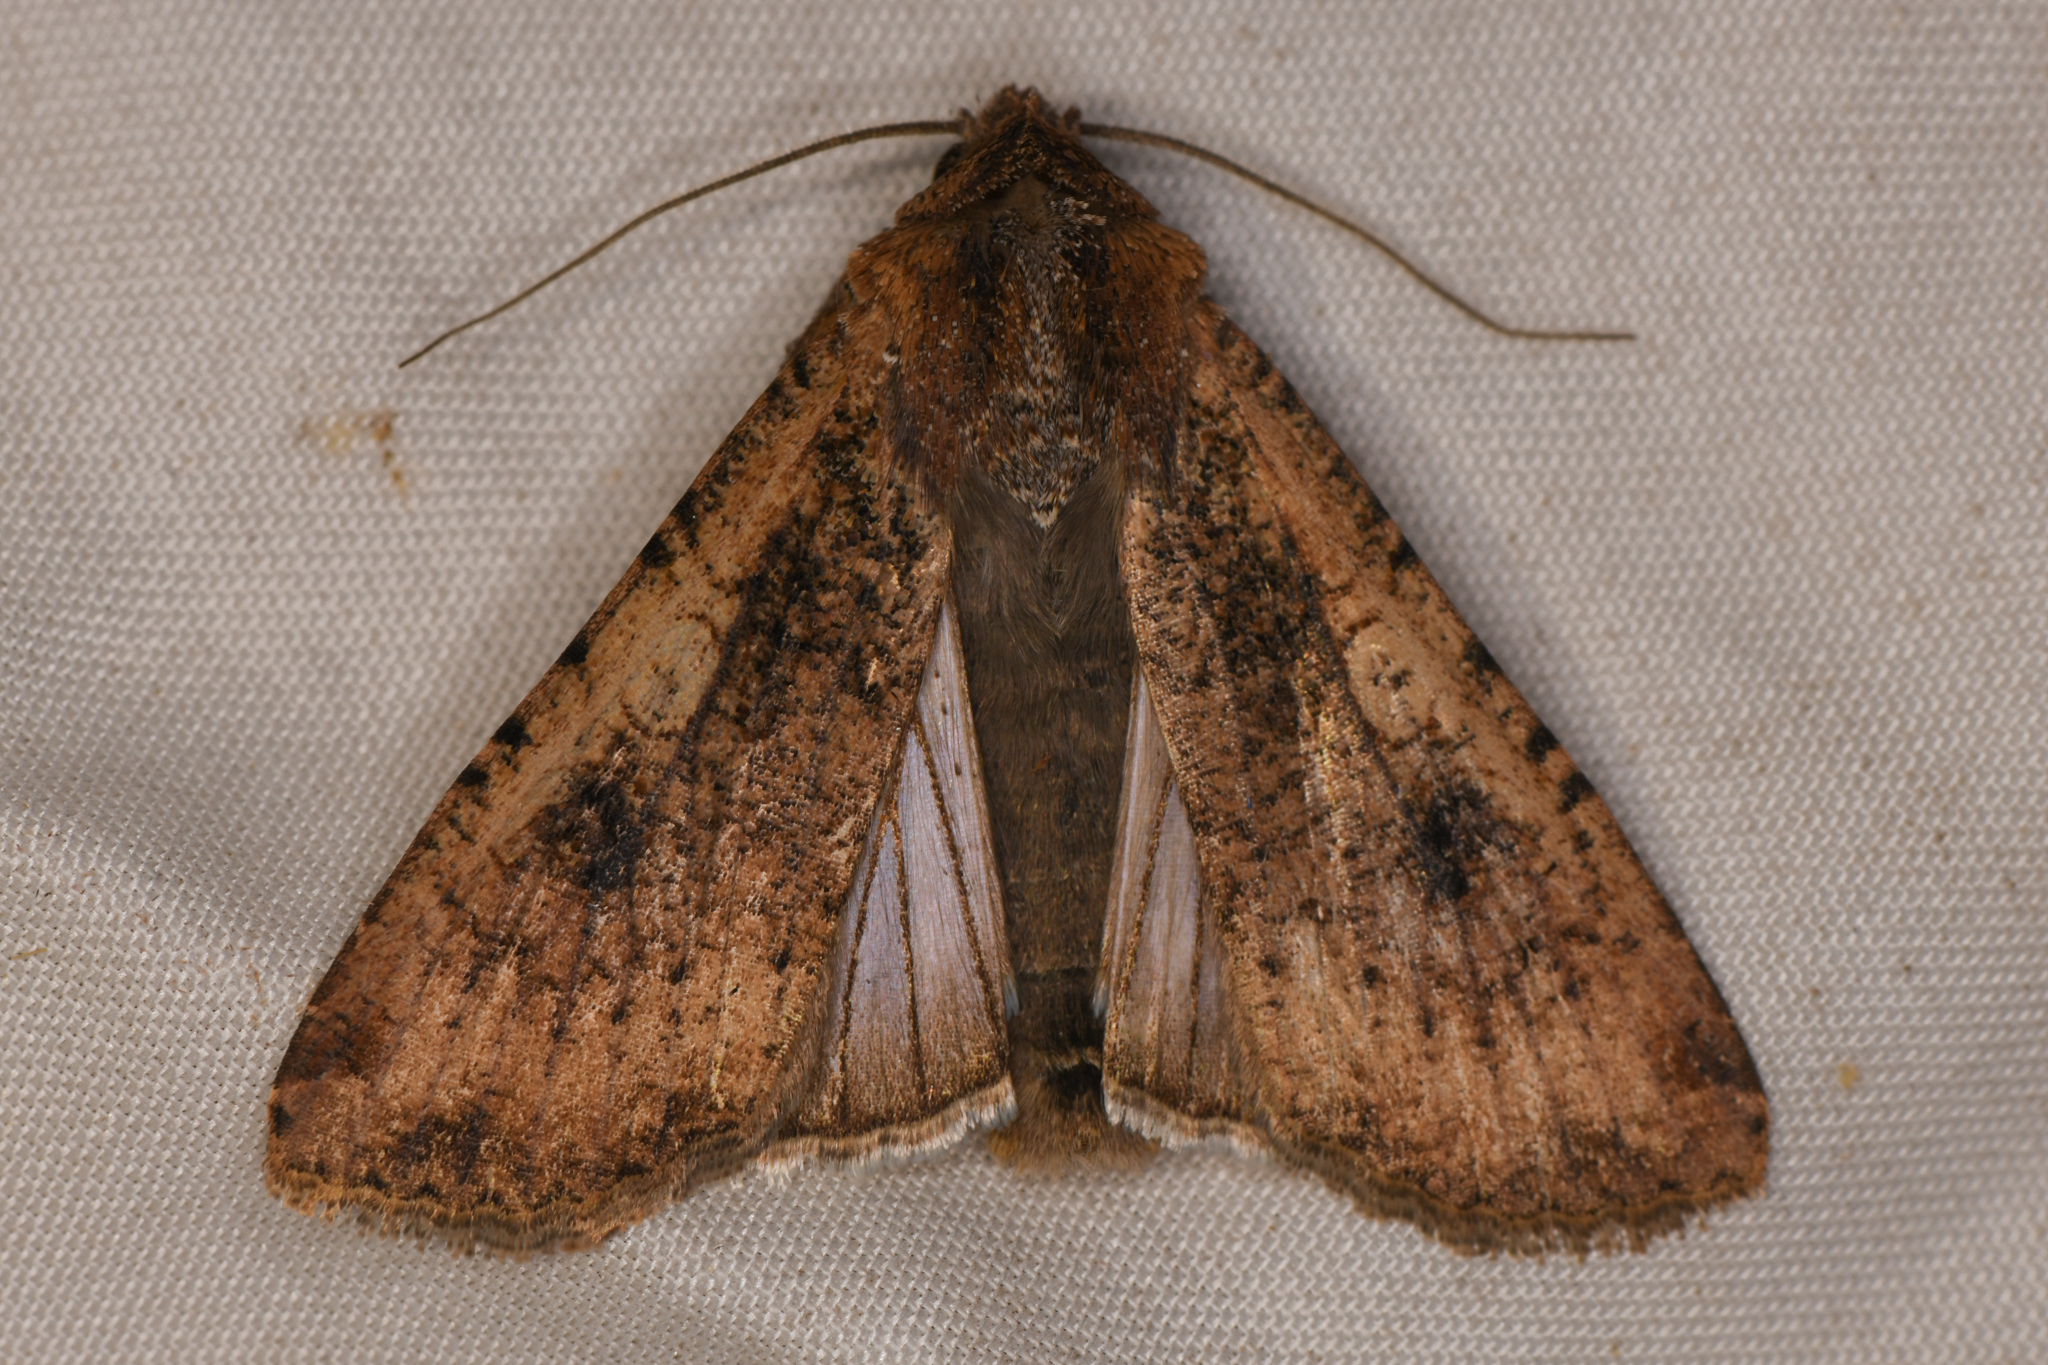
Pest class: cutworms